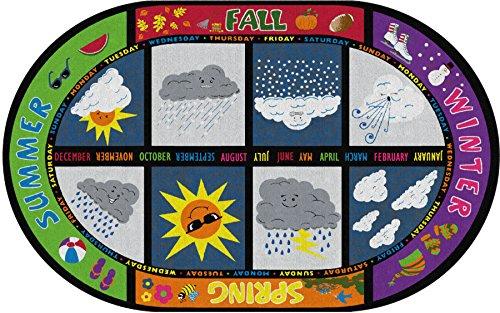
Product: Flagship Carpets FE132-45A Weather Today Rug, See Rain and Sunshine No Matter What's Going on Outside, Children's Classroom Educational Carpet, 7'6" x 12', 90" Length, 144" Width, Multi-Color
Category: Home & Kitchen | Home Décor | Kids' Room Décor | Rugs
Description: Give each child the opportunity to see snow, rain, and sunshine no matter what's going on outside the classroom.
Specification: Shipping Weight: 29.4 pounds (View shipping rates and policies)|ASIN: B00KX5XKV8|Item model number: FE132-45A|    #665    in Kids' Rugs